Robert Sara

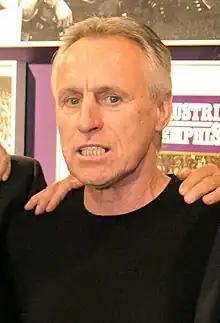
Sara in 2009

Robert Sara (born 9 June 1946) is an Austrian former professional footballer who played as a defender. His younger brother Josef was also a footballer.